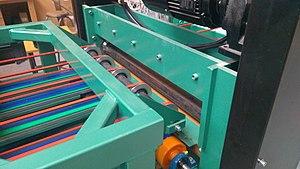
L'avance du placage est mesurée par une roulette liée à un codeur. Le massicot est commandé pour couper les placages à la longueur définie par l'utilisateur. Il effectue une demi rotation à chaque coupe.
Le déroulage est une opération industrielle de première transformation du bois. Ce procédé consiste à faire tourner un billon et à le dérouler comme un rouleau de scotch à l'aide d'un couteau qui coupe le bois dans la direction tangentielle. Ce procédé se rapproche du tranchage du bois car le produit de l'opération est le copeau. Le produit obtenu est appelé feuilles de placage ou placage. Les épaisseurs possibles de placages vont de 0,5 à 10 millimètres dans des conditions particulières, la grande majorité des placages ont une épaisseur de 1 à 4 millimètres.